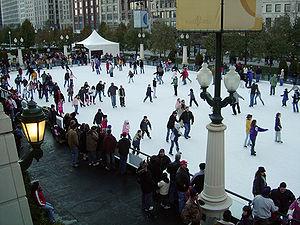
Le McCormick Tribune Plaza & Ice Rink ou simplement McCormick Tribune Plaza est une place polyvalente située au sein du Millennium Park, dans le secteur communautaire du Loop à Chicago. Elle se trouve sur l'AT&T Plaza, entre le Wrigley Square au nord, la Crown Fountain au sud, la Cloud Gate à l'est, et Michigan Avenue à l'ouest.